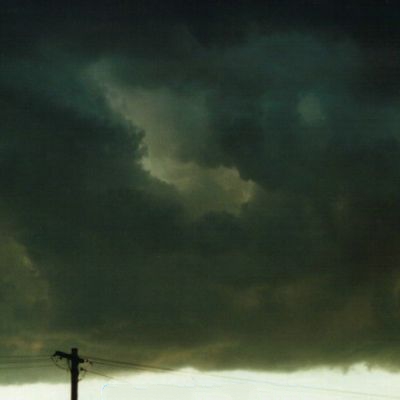
Cloud type: Stratocumulus (Sc)